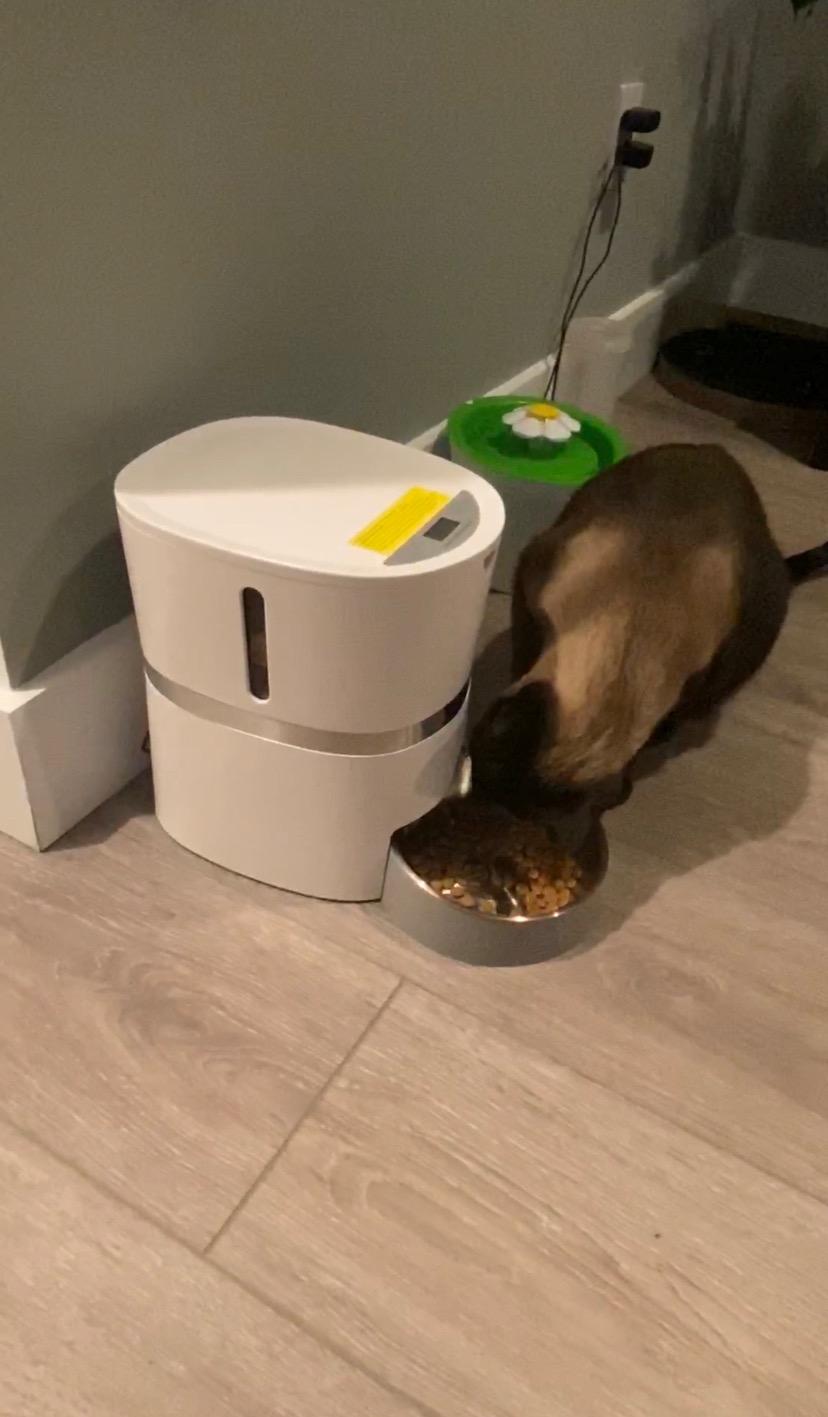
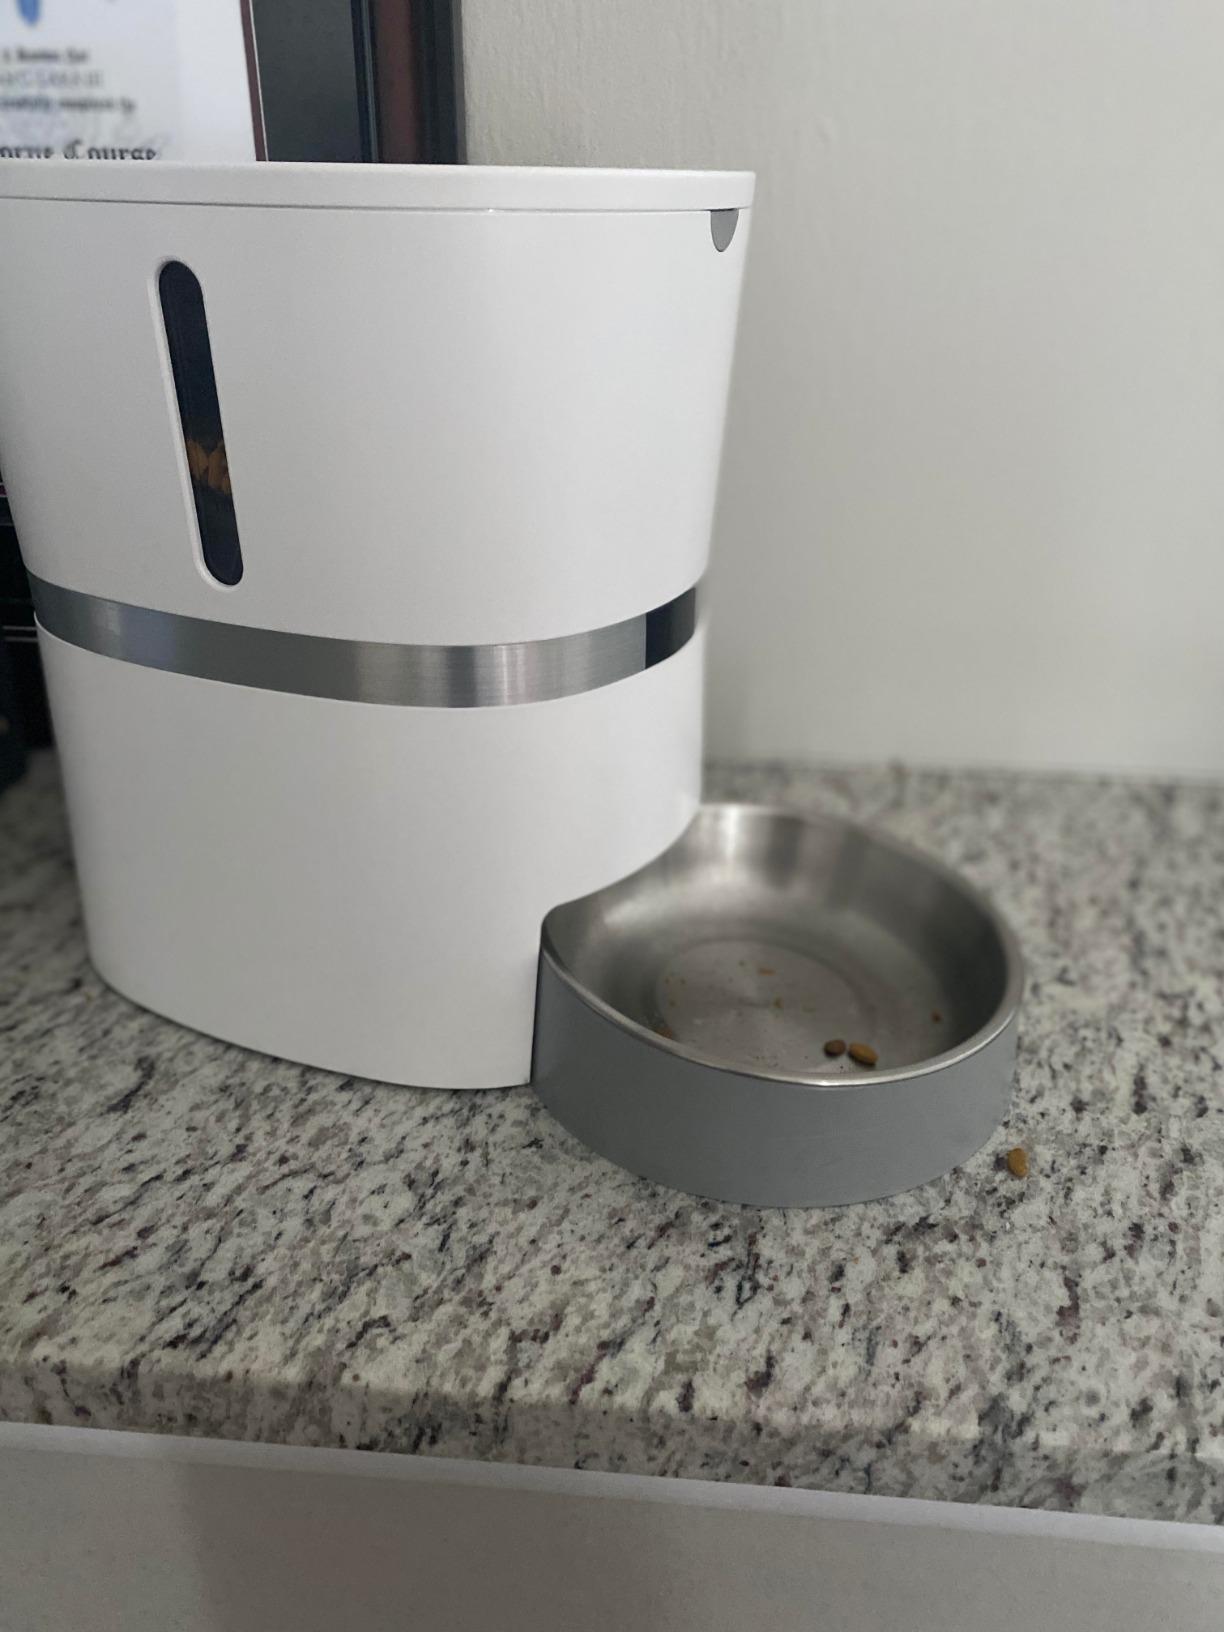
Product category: items_feeder
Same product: yes